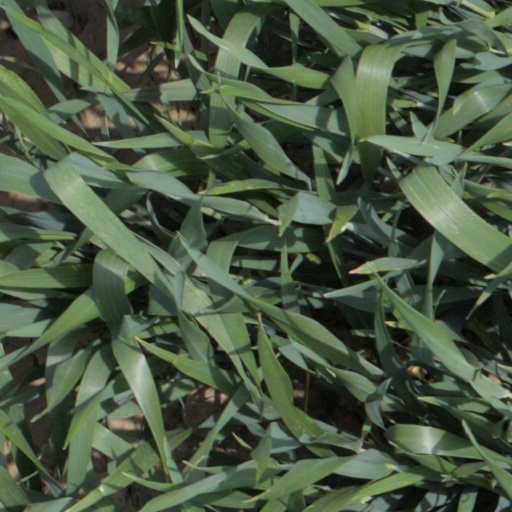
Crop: wheat